Answer in natural language. Considering the relative positions, is blue recycling bin with symbol (marked C) above or below abstract painting in a black frame (marked A)? Choose between the following options: below or above
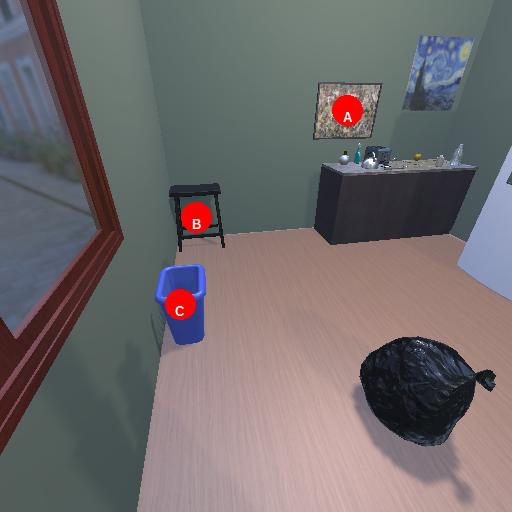
<answer>below</answer>